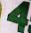
Number: 4